Leo Fender

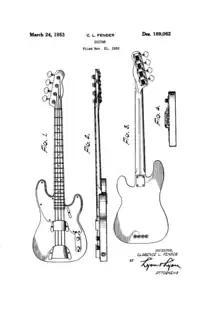
Patent sketch for the original Fender Precision Bass in 1951

With the Precision Bass (or "P-Bass"), released in 1951, Fender addressed both issues: the Telecaster-based Precision Bass was small and portable, and its solid-body construction and four-magnet, single coil pickup let it play at higher volumes without feedback. Along with the Precision Bass (so named because its fretted neck allowed bassists to play with "precision"), Fender introduced a bass amplifier, the Fender Bassman, a 25-watt amplifier with one 15-inch speaker (later updated to 45 watts and four 10-inch speakers).